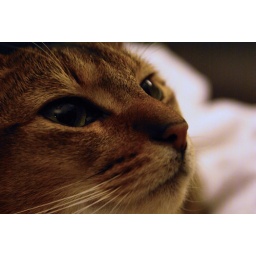
Plato is sitting on Pam's lap, and the white in the background is a terry cloth robe.